Geneva Graduate Institute

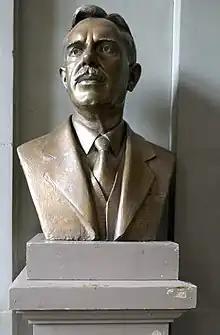

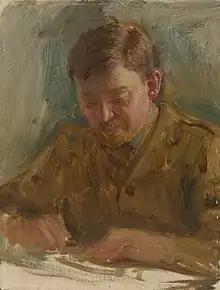
Paul Mantoux

The Graduate Institute of International Studies (French: "Institut universitaire de hautes études internationals", HEI) was co-founded in 1927 by two scholar-diplomats working for the League of Nations Geneva secretariat: the Swiss-American William Rappard, director of the Mandates Section, and the Frenchman Paul Mantoux, director of the Political Section. Rappard, then rector of the University of Geneva, conceived the Graduate Institute as a way to draw on the deep pool of expertise in Geneva and to cement transatlantic ties. With the notion that it might be named the "Wilson Institute", after U.S. President Woodrow Wilson, Rappard saw it as a school for future American diplomats. The Institute was affiliated to the University of Geneva, though independent in its program of studies and personnel.